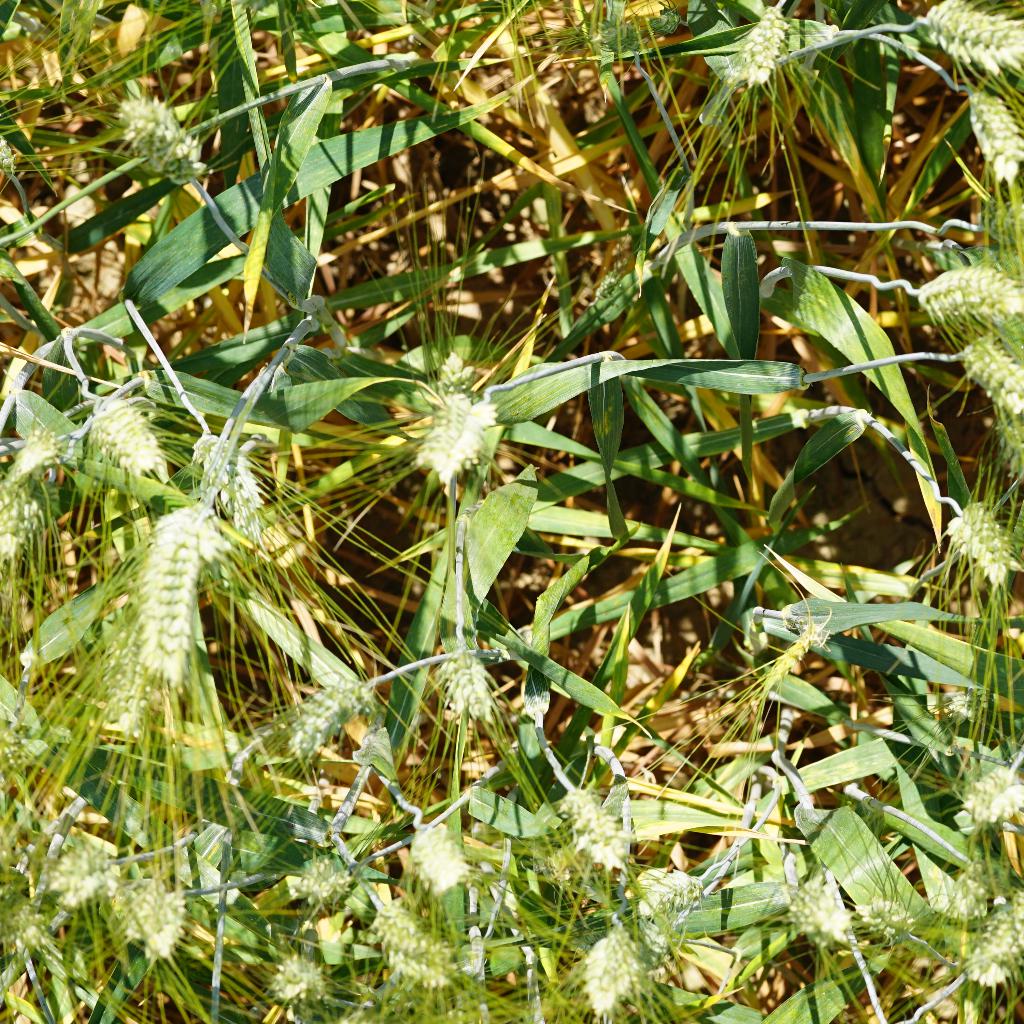
Country: France
Location: Gréoux
Wheat development stage: Filling